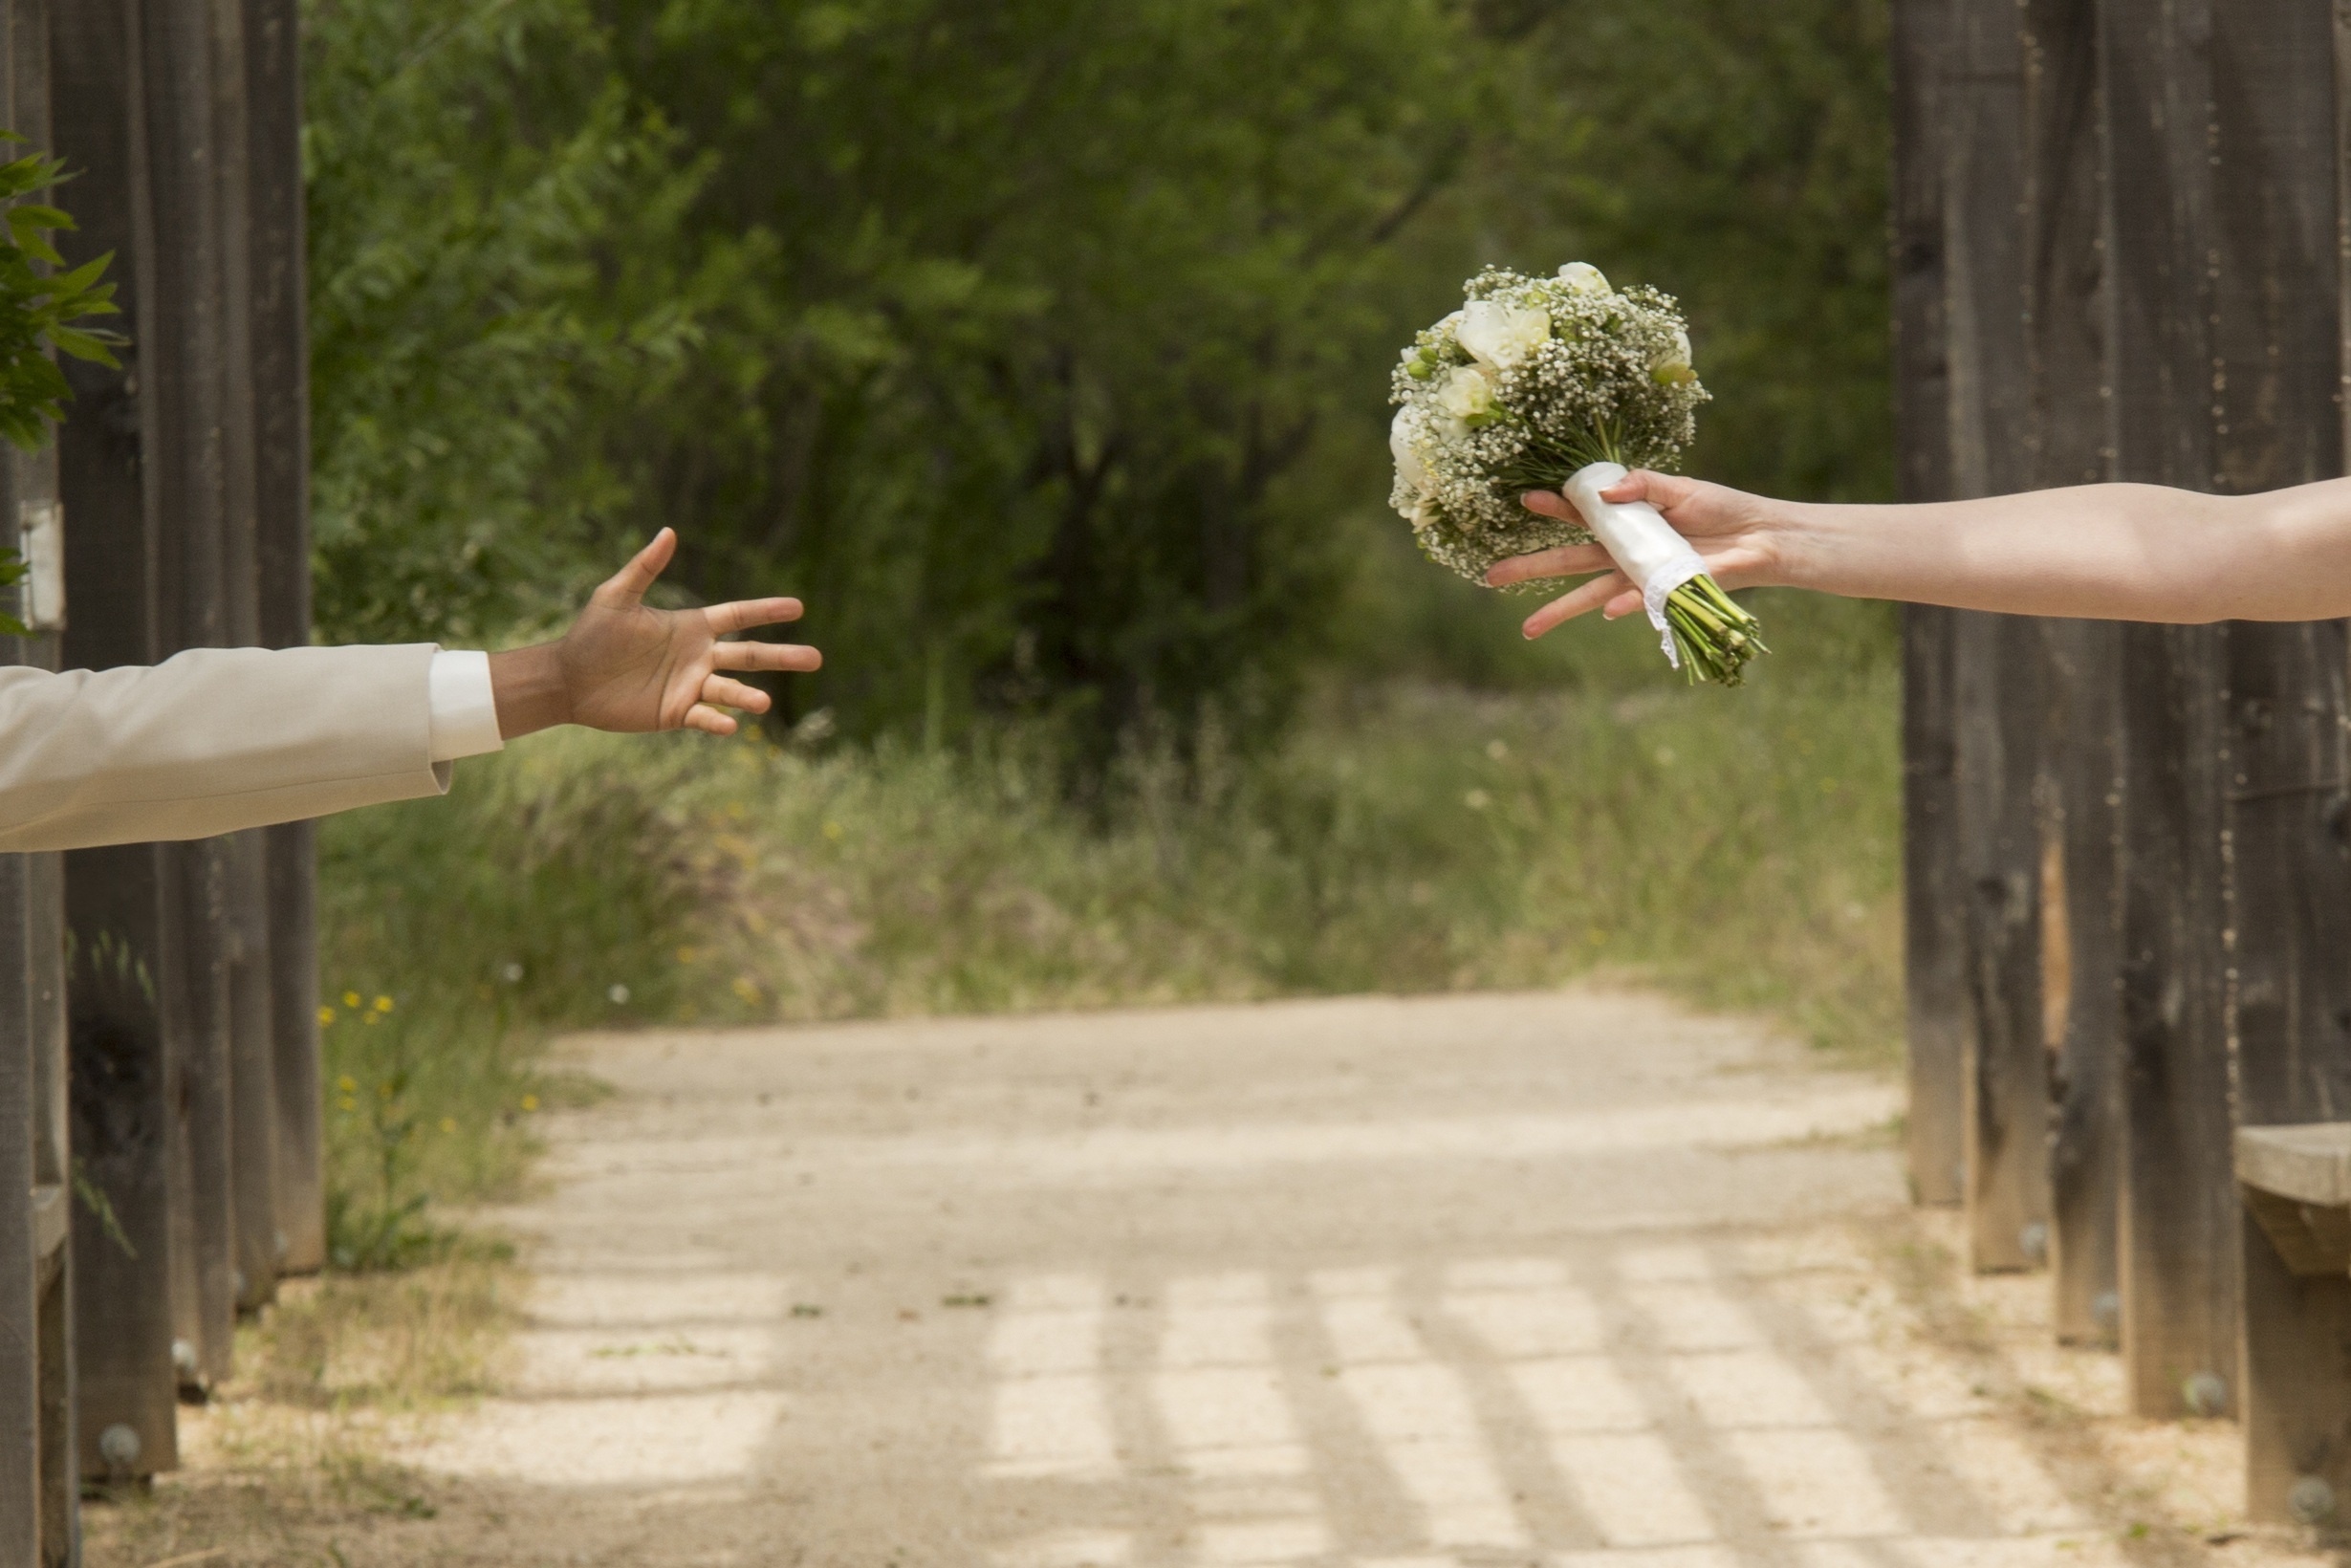
love, spring, wedding, separation, in love, image of love, wedding photo, wedding photograpy